Mehmed II

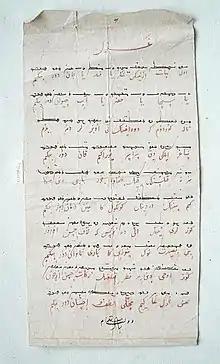

The despot of Serbia, Lazar Branković, died in 1458, and a civil war broke out among his heirs that resulted in the Ottoman conquest of Serbia in 1459/1460. Stephen Tomašević, son of the king of Bosnia, tried to bring Serbia under his control, but Ottoman expeditions forced him to give up his plan and Stephen fled to Bosnia, seeking refuge at the court of his father. After some battles, Bosnia became tributary kingdom to the Ottomans.